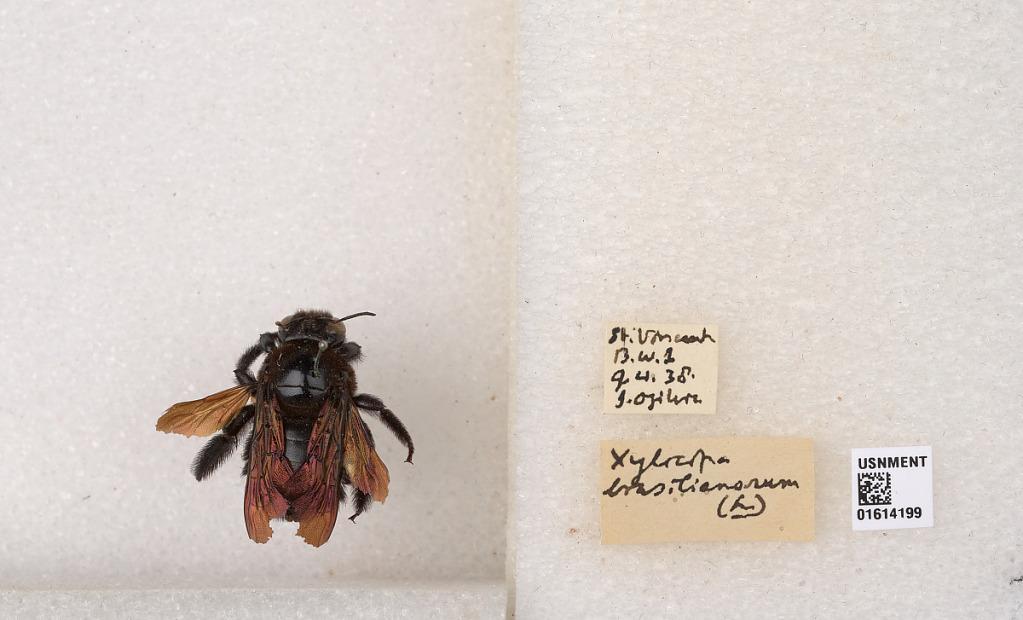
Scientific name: Xylocopa (Neoxylocopa) mordax Smith
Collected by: J. Ogilvie
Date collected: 1936-9-4
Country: Saint Vincent and the Grenadines
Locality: St. Vincent